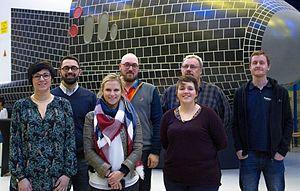
De gauche à droite
Enseignons.be est une ASBL active depuis 2004 dans le milieu enseignant. Elle gère notamment le site enseignons.be, un portail pédagogique pour les enseignants francophones.